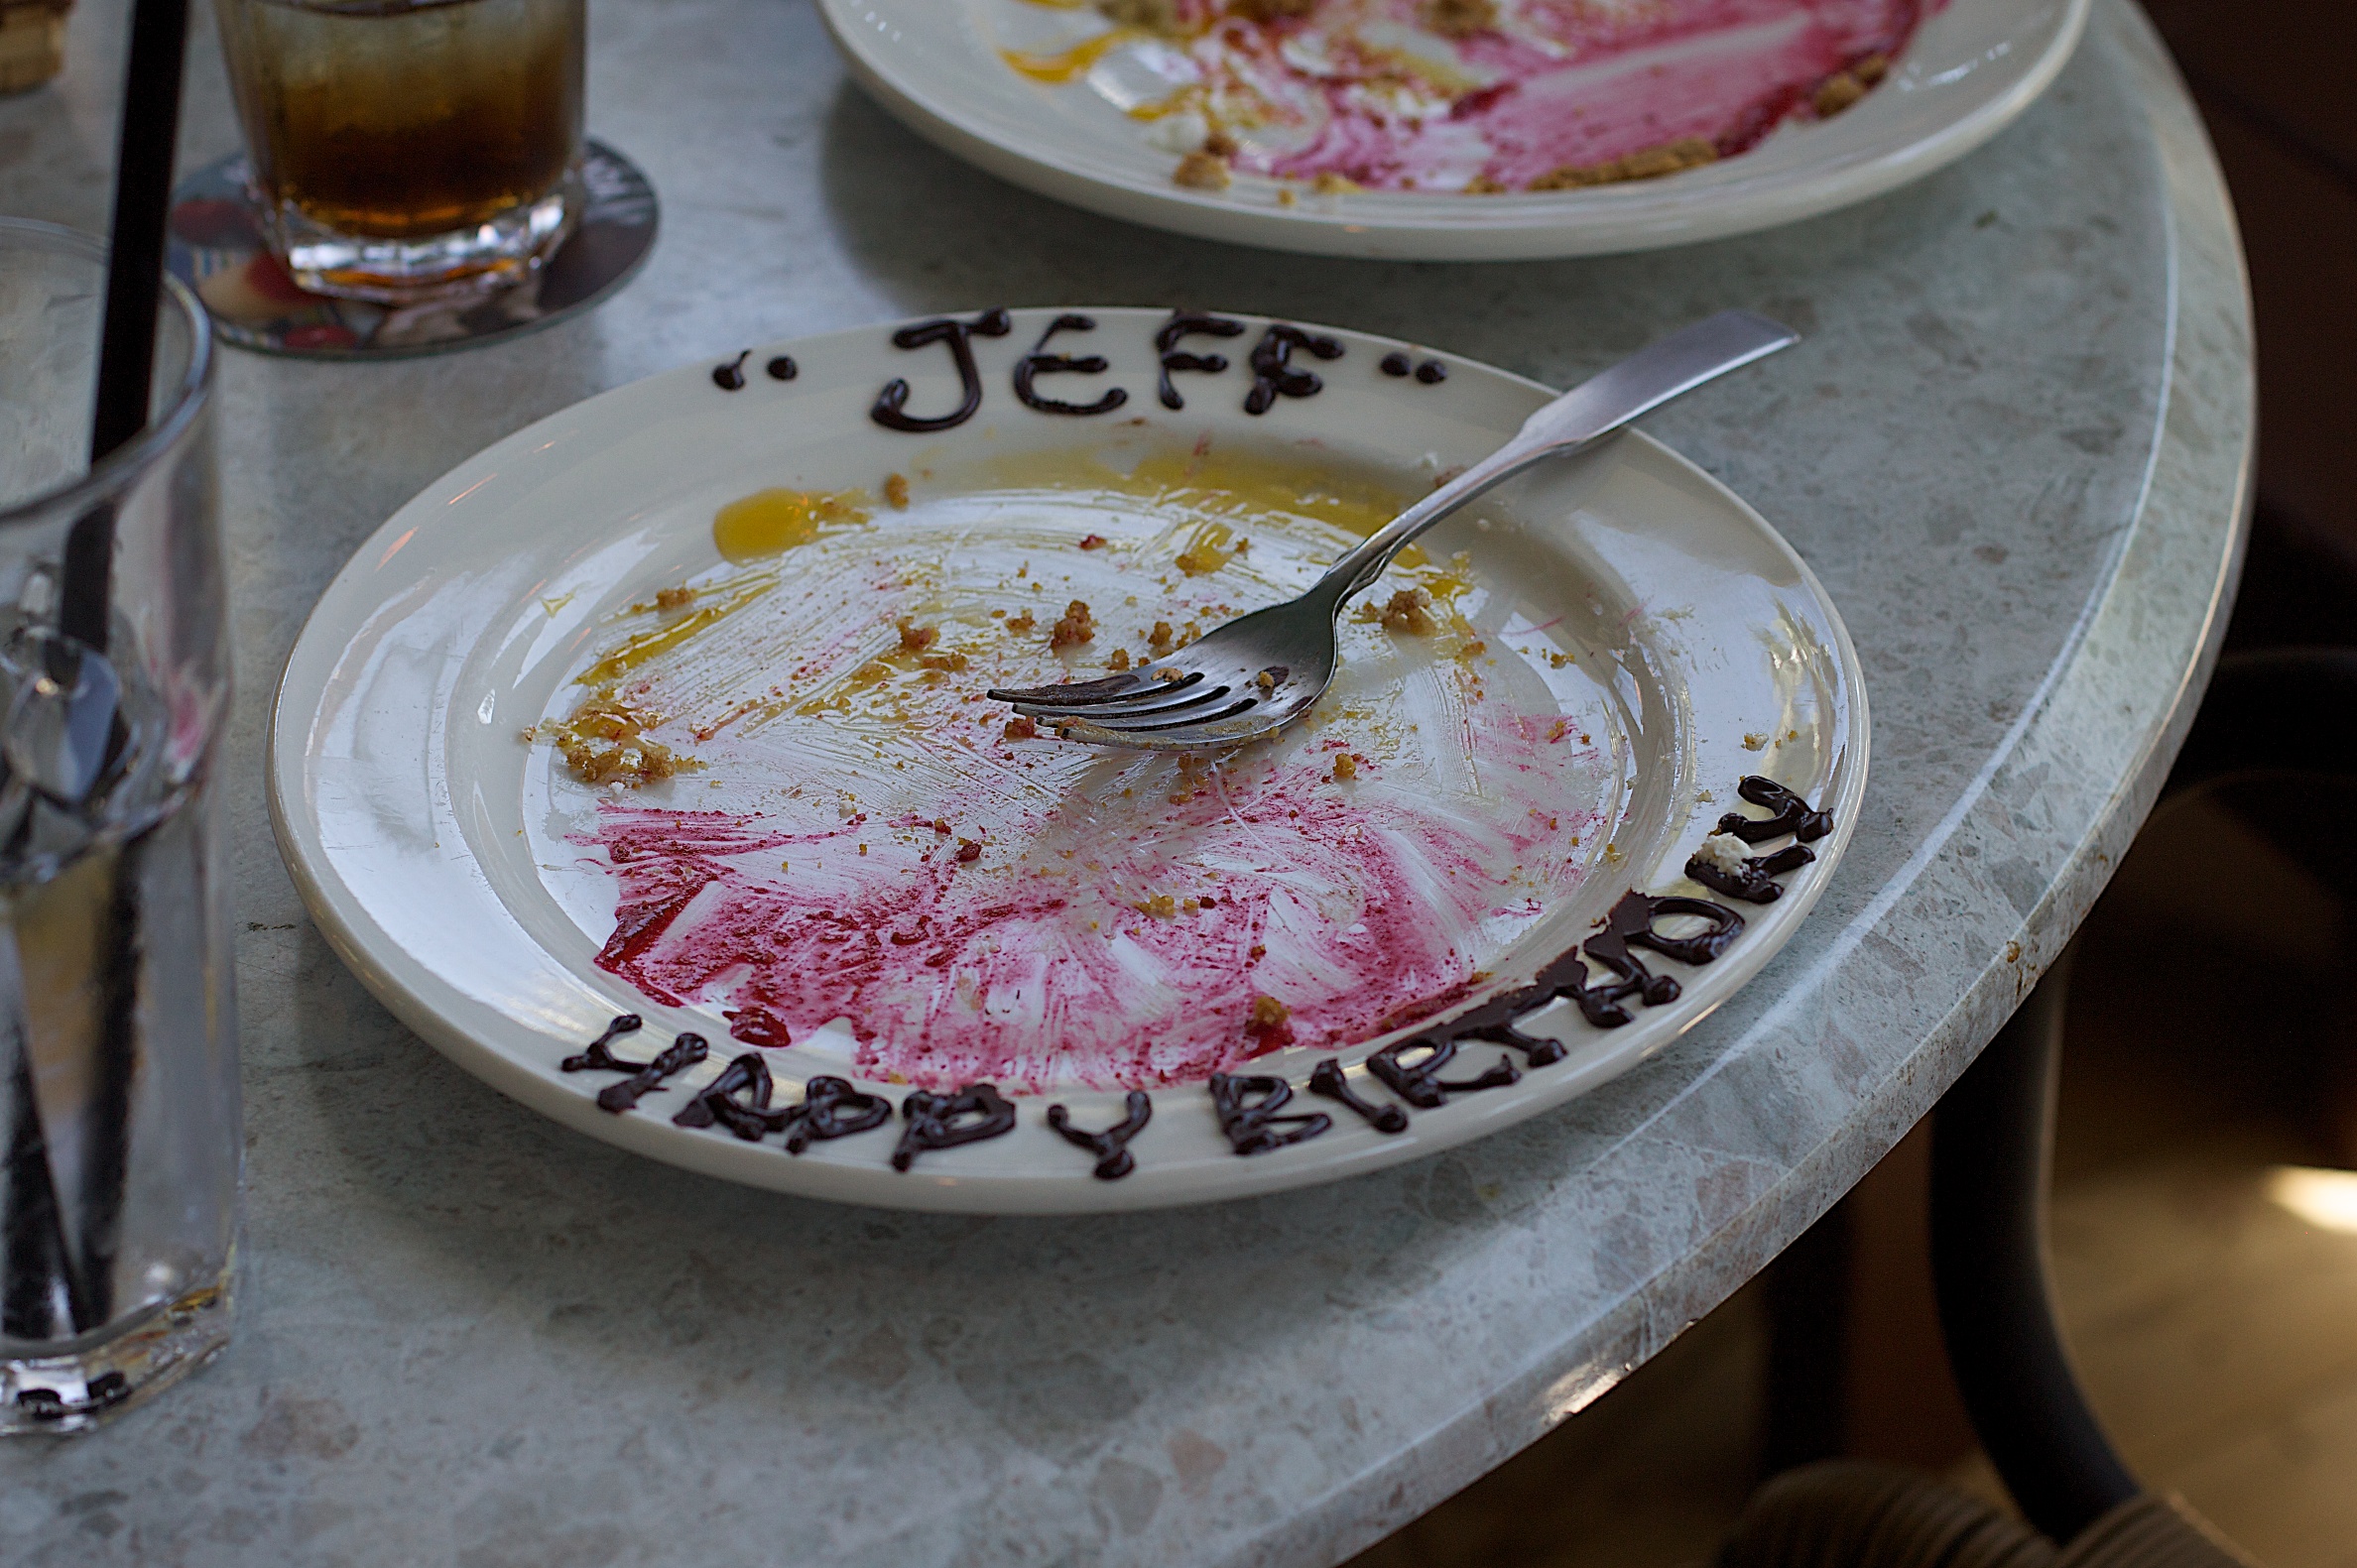
restaurant, dish, meal, food, cuisine, asian food